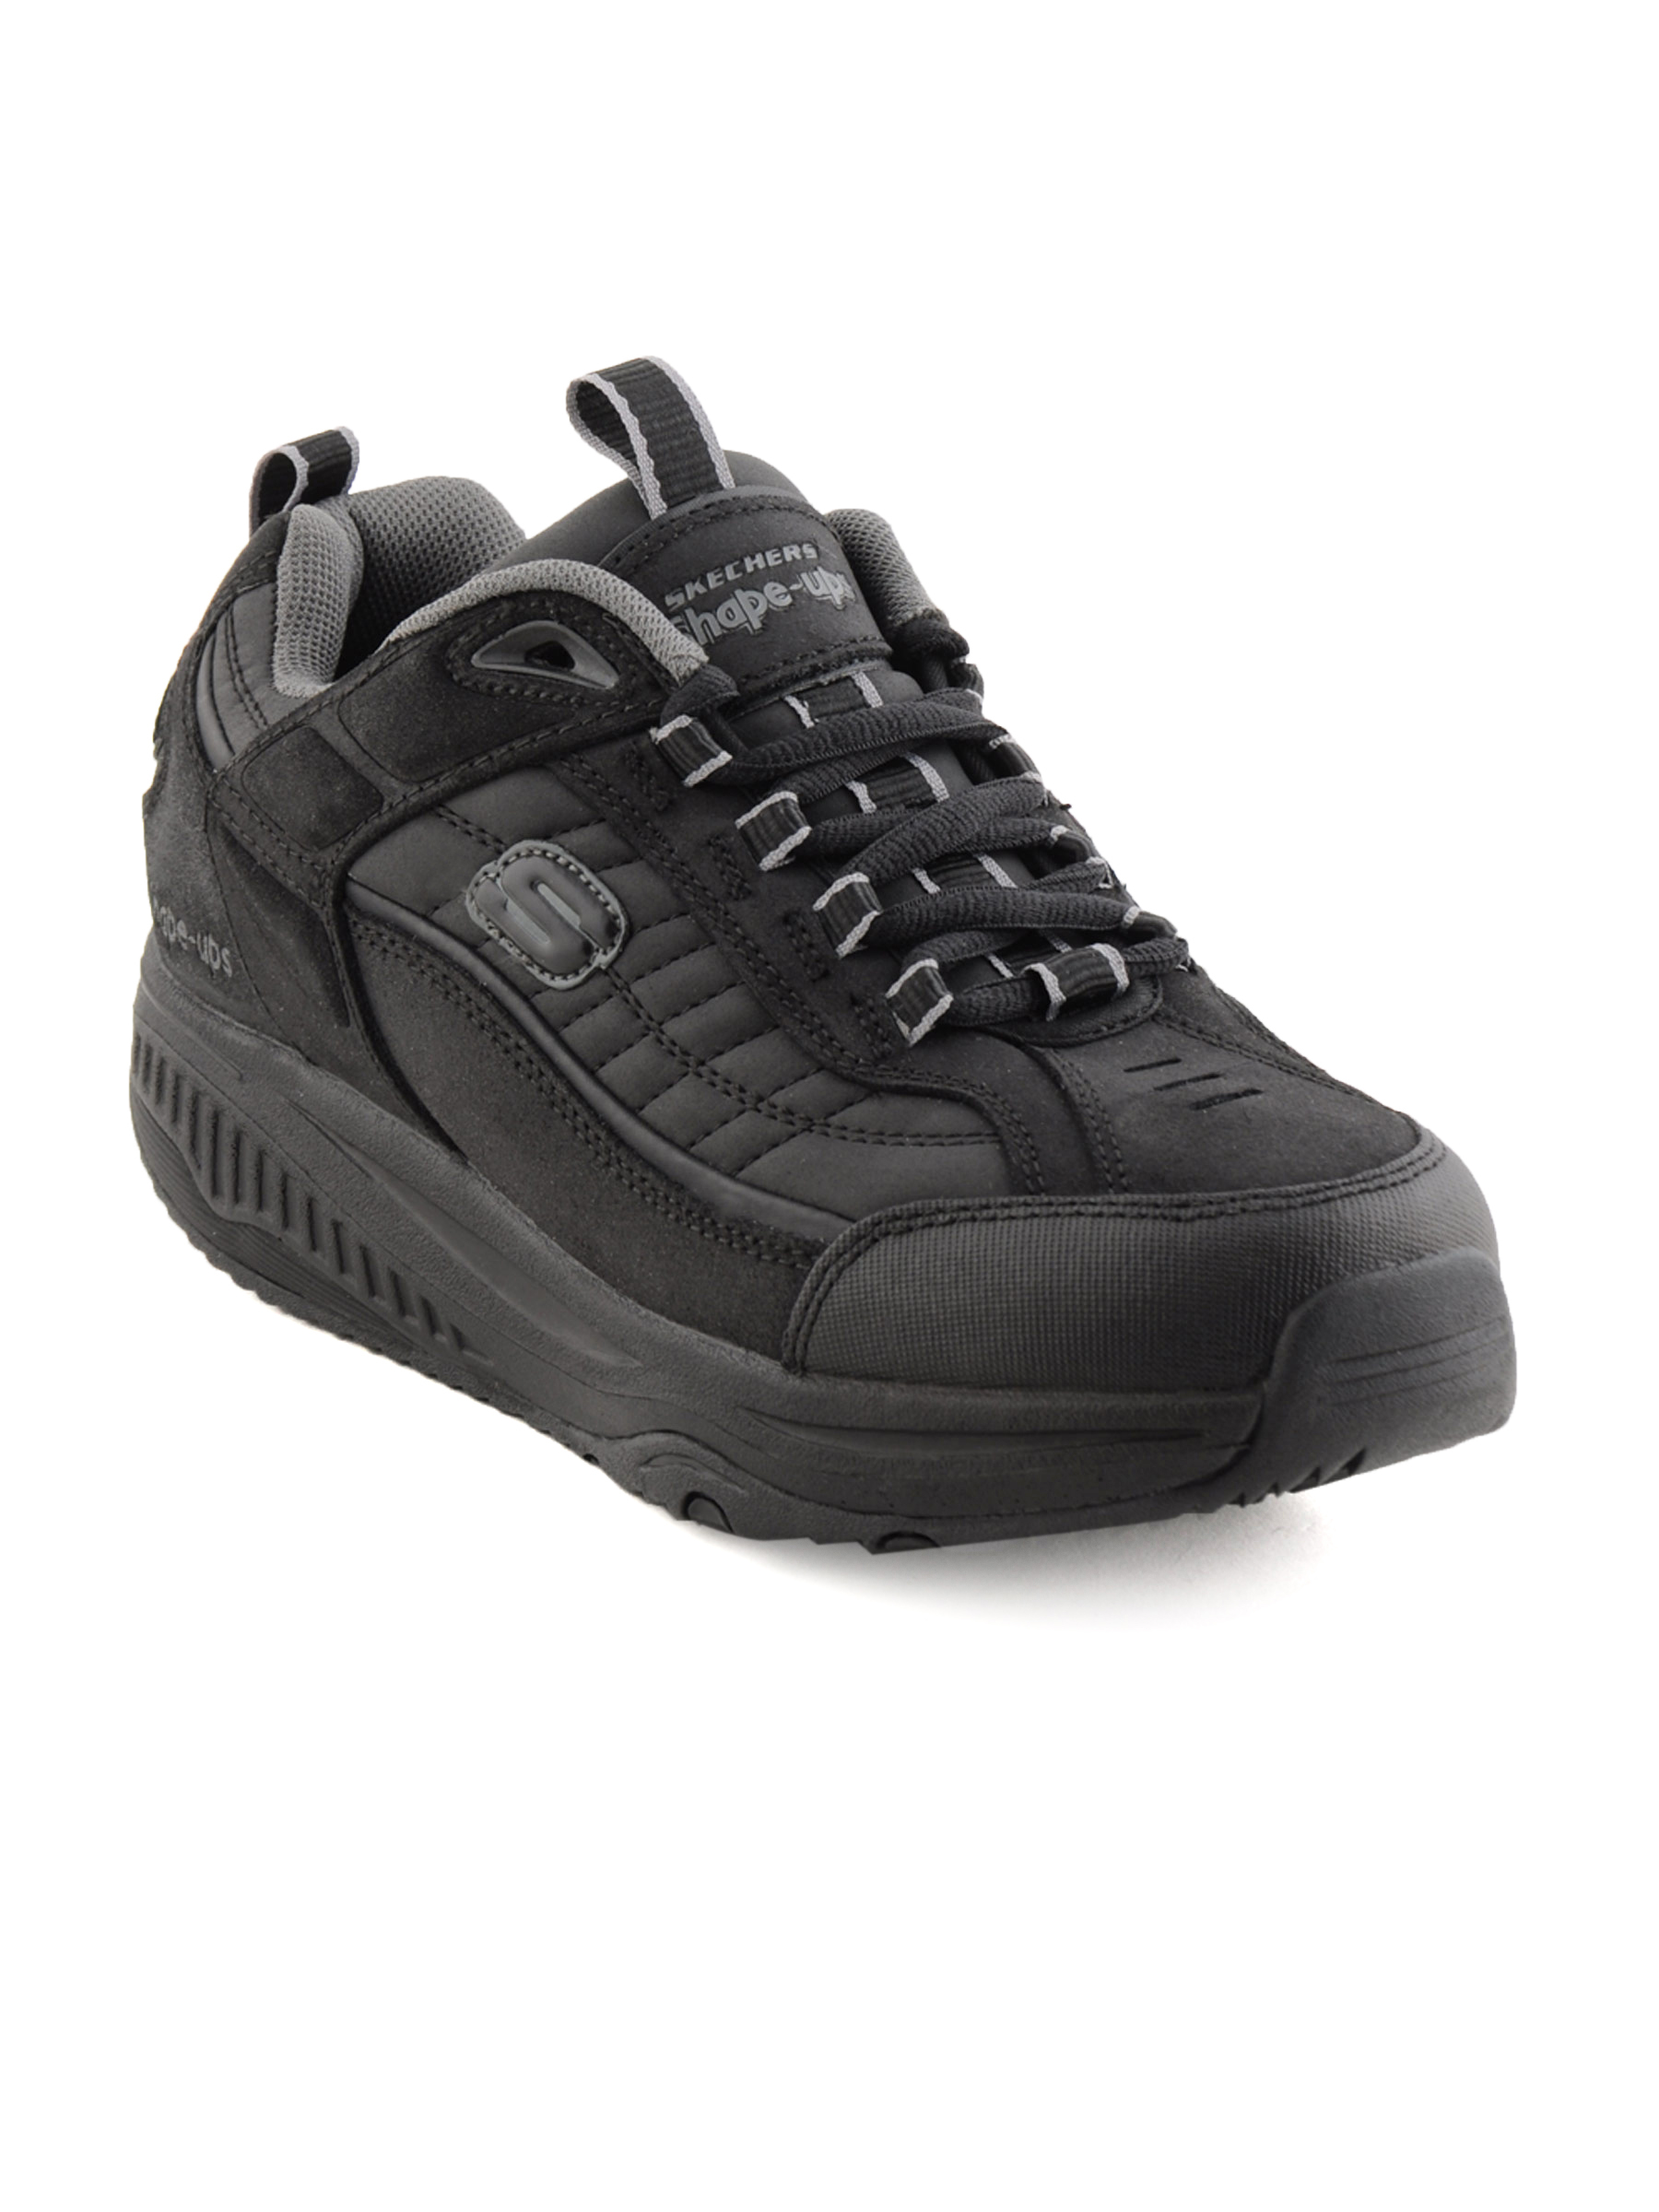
Skechers Men Shape-Ups Black Shoe
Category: Footwear / Shoes / Sports Shoes
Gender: Men
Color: Black
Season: Fall 2011
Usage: Sports